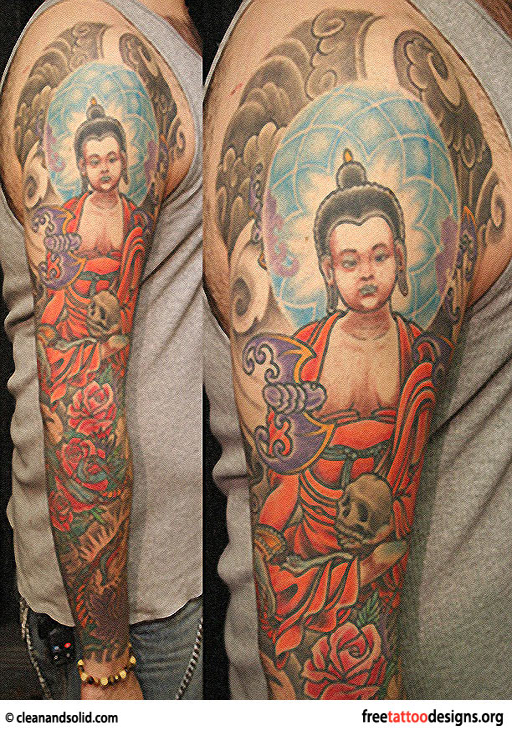
tattoo on a man 's arm